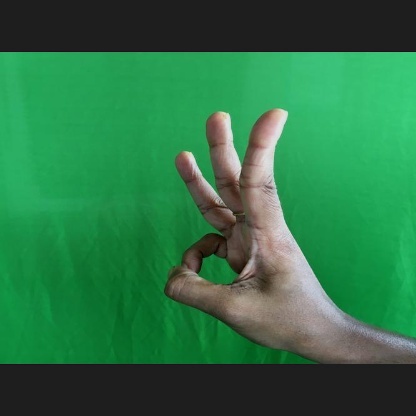
Mudra: Trishulam